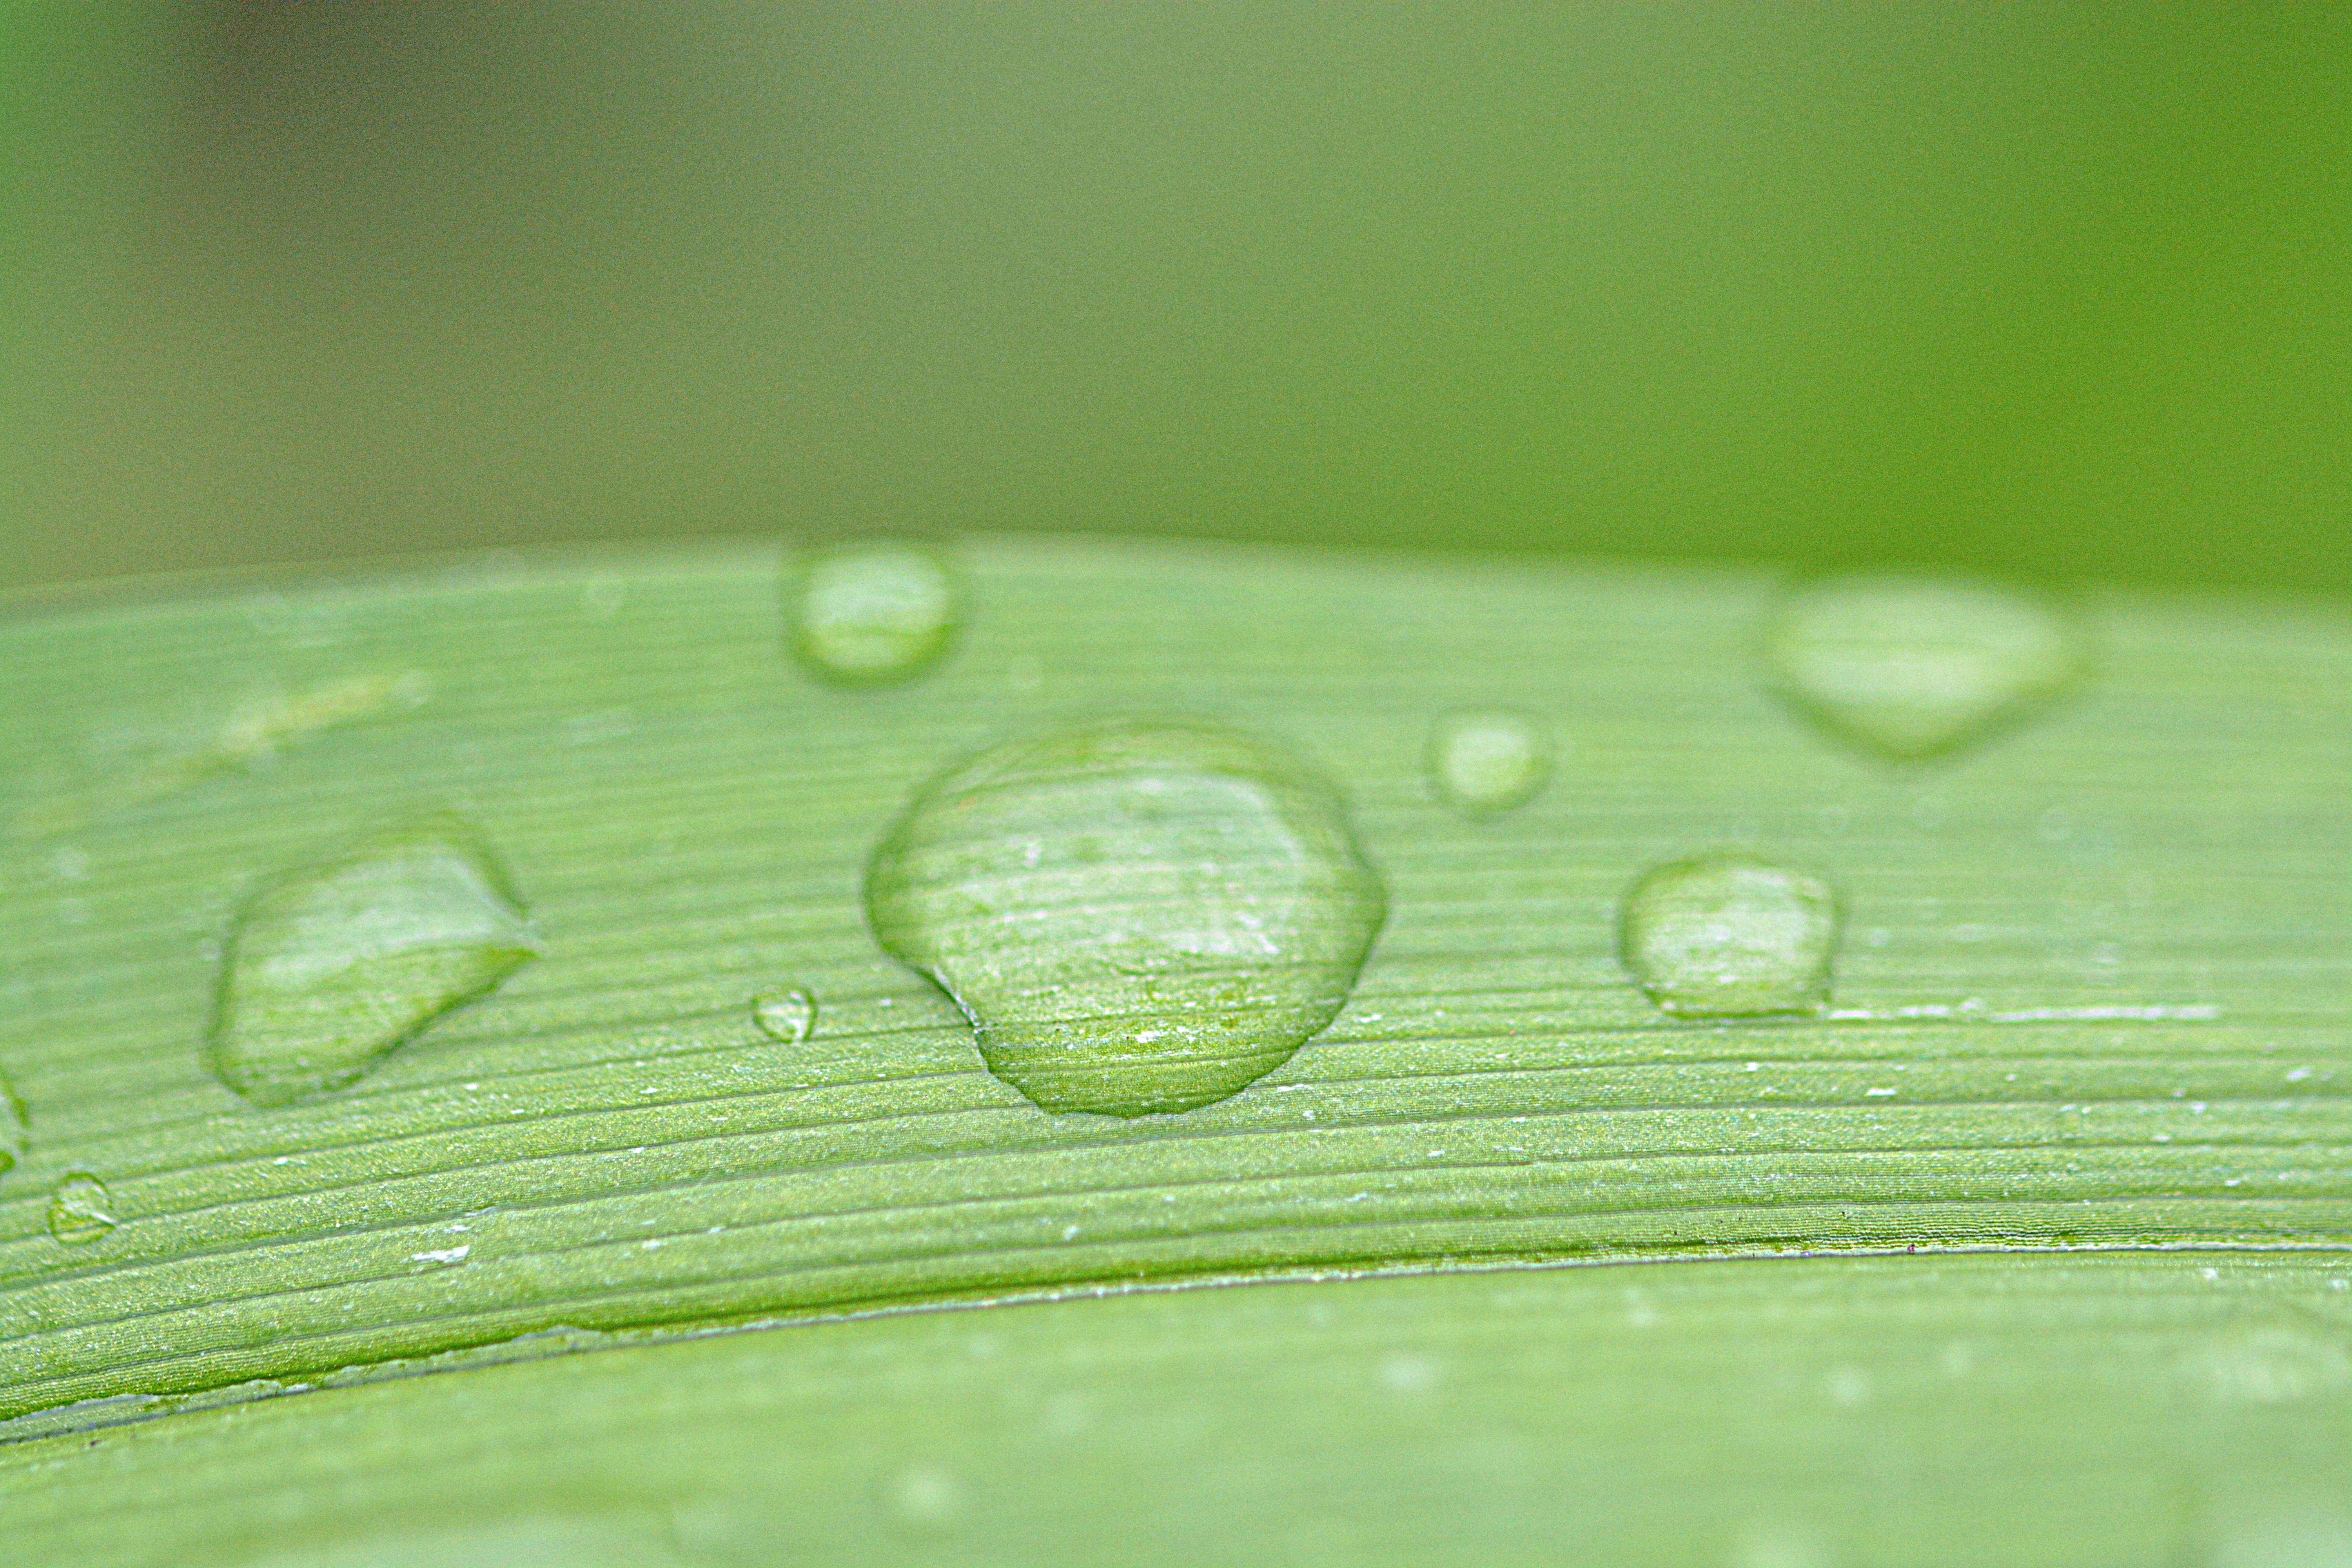
water, grass, drop, dew, plant, photography, leaf, flower, petal, wet, green, macro, drip, circle, close up, leaves, drop of water, moisture, macro photography, beaded, plant stem